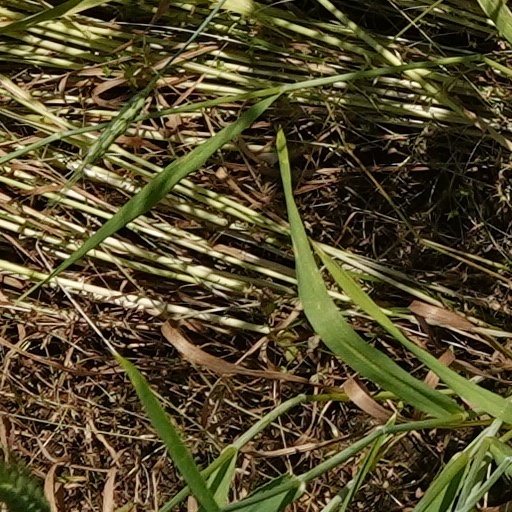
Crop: wheat